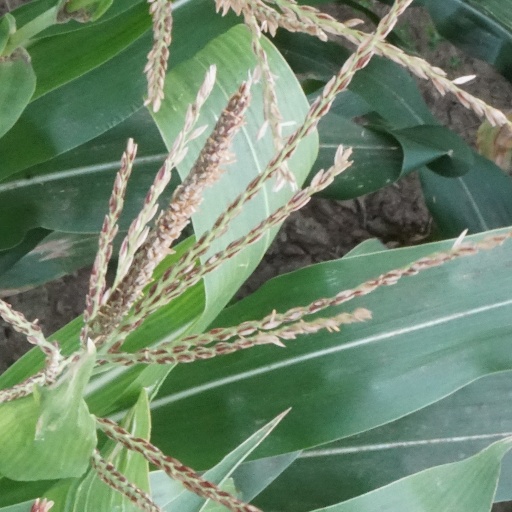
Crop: maize; corn